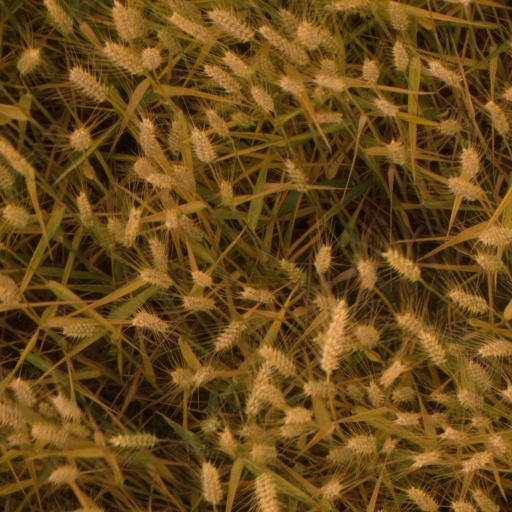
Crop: wheat